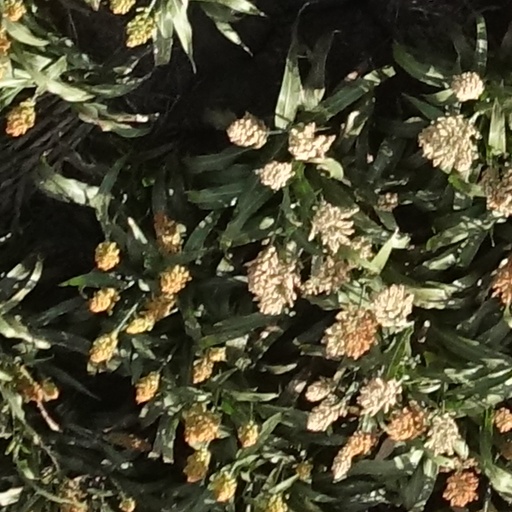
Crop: sorghum